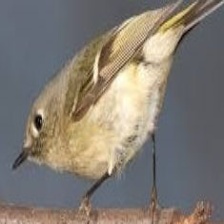
Species: RUBY CROWNED KINGLET
Scientific name: REGULUS CALENDULA